Olympia, Greece

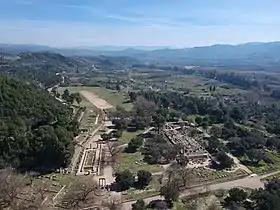
The archaeological site showing the stadium, the temple of Hera, the temple of Zeus. The line of trees, upper right, border a road to the north of the Alfeios. Geologically the site is terraced into the gentle north slope of the Alfeios valley visible in the background.

The Altis was an irregular quadrangular area more than on each side and walled except to the North where it was bounded by the Kronion (Mount Kronos). It consisted of an arrangement of buildings, the most important of which are the Temple of Hera (or Heraion/Heraeum), the Temple of Zeus, the Pelopion, and open sites used for traditional activities, such as the area of the great altar of Zeus, where the largest sacrifices were made.